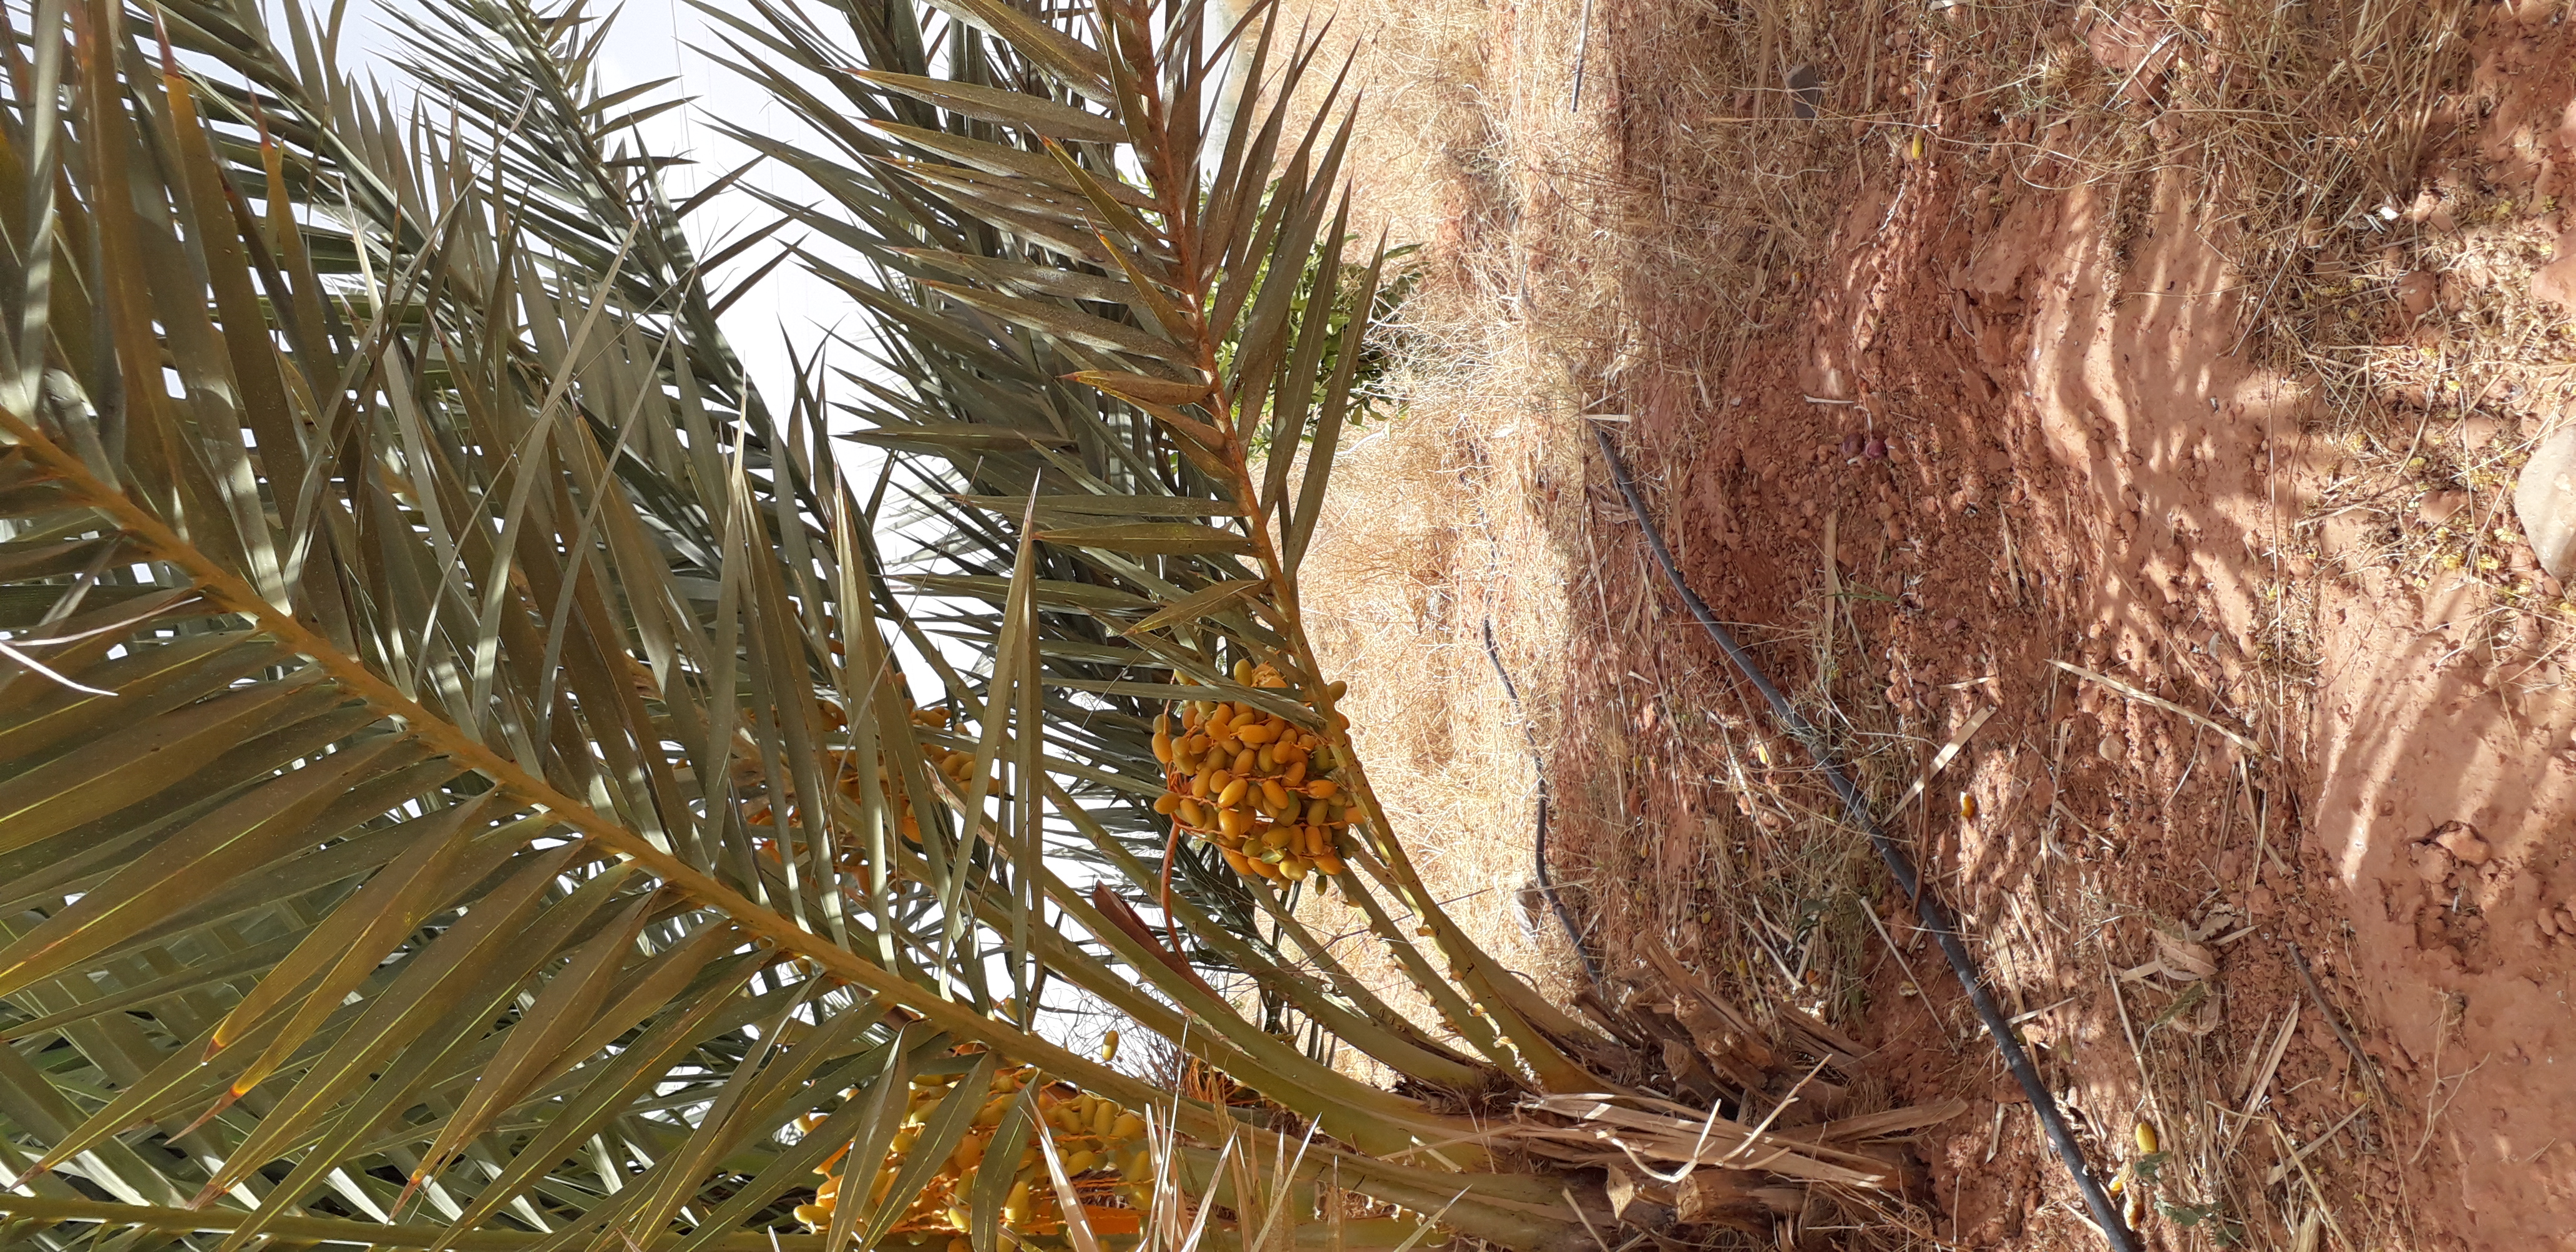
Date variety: kholt